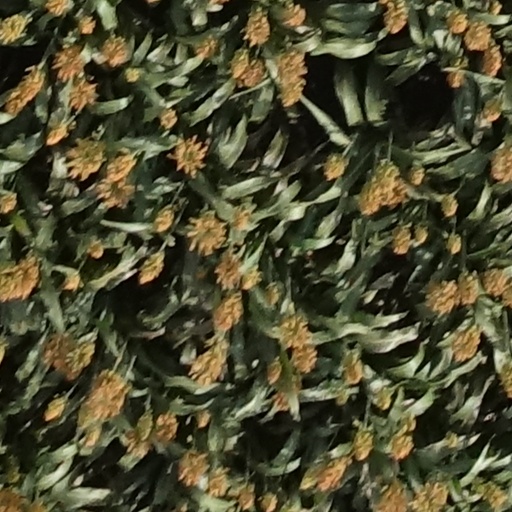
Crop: sorghum